Mölndal

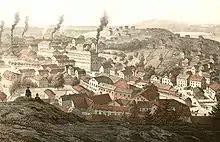
Mölndal in 1870

The name of the city derives from two words; "Möln", which is a short form for Möllor, an old word for mills, and the word "dal", which is the Swedish word for valley. Mölndal is the "Valley of mills". The narrow but high and long waterfalls in Kvarnbyn gave the necessary power to all the watermills that together with the windmills on the hills gave birth to the early industrialisation of Mölndal.